Kanhangad

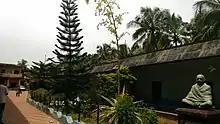
GVHSS Kanhangad

Kanhangad has other prominent institutions like Kendriya Vidyalaya and Navodaya Vidyalaya, located at Periya. Periya also has a campus of the Central University of Kerala. One of the oldest colleges in the district, Nehru Arts and Science College is a landmark educational institution in the region. The Agricultural University of Kerala at Padannakkad is another notable institution. The Science park at Chemmatamvayal is a place of importance for the school children. There is a Sub centre of the Kerala Civil Services Academy adjacent to it.